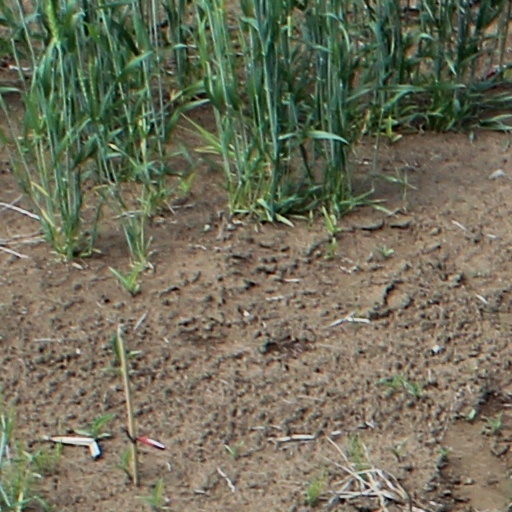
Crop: wheat